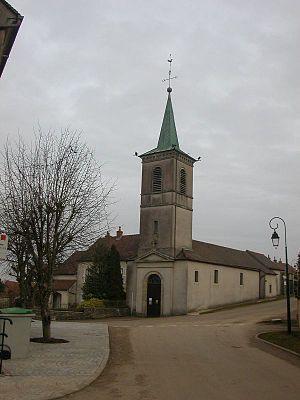
Eglise d' Etaules 21 FRANCE
Étaules est une commune française située dans le département de la Côte-d'Or en région Bourgogne-Franche-Comté.